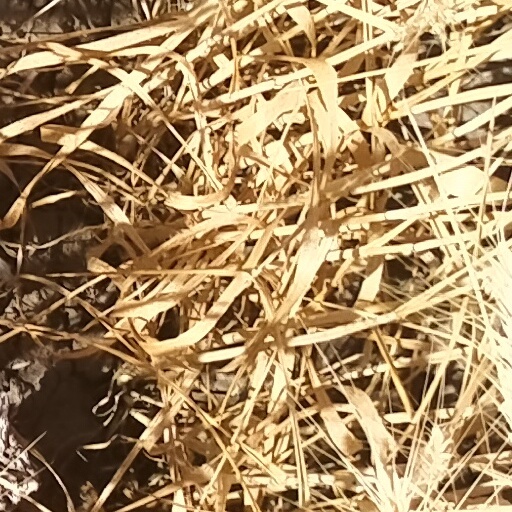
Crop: wheat